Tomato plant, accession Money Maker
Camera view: vertical (180 deg); turntable rotation: 90 degrees
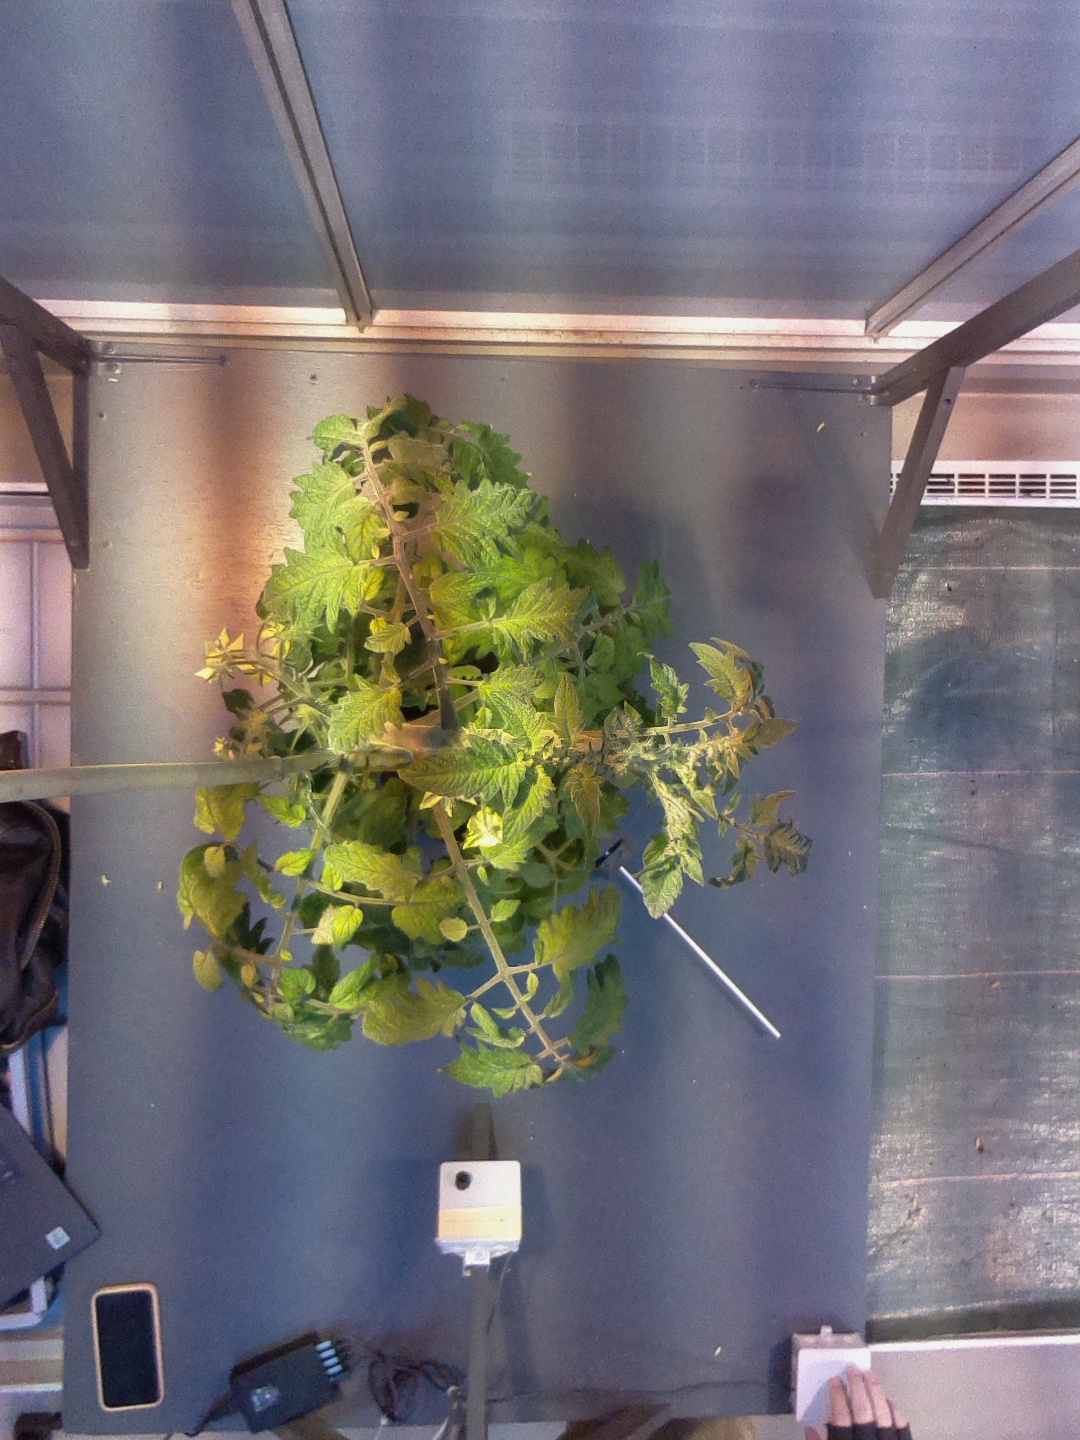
BBCH growth stage 71: 10%-20% of final fruit size